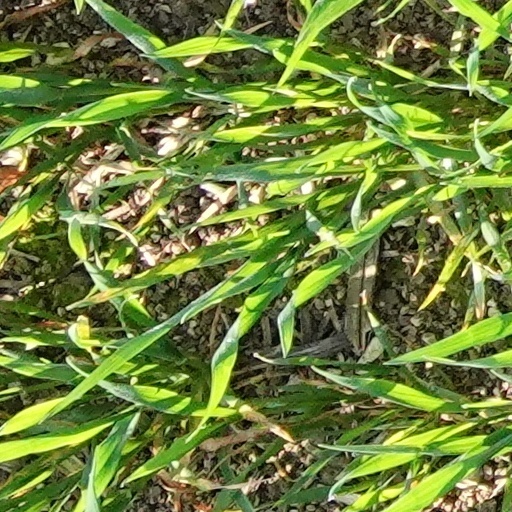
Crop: wheat